Manor of Tawstock

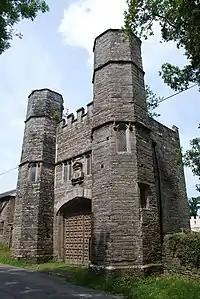
Elizabethan gatehouse built in 1574 of Tawstock Court, viewed from south-east; a Grade II listed building

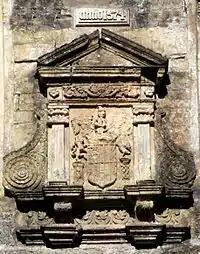
Renaissance aedicule (with (restored) date-stone ""Anno 1574"" above) over gateway on south facade of Elizabethan gatehouse, Tawstock Court. Contains the heraldic achievement of William Bourchier, 3rd Earl of Bath (died 1623).

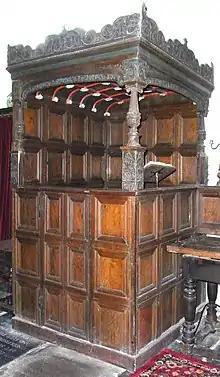
The "Bourchier Pew"

The Elizabethan mansion re-built by William Bourchier, 3rd Earl of Bath, no longer exists apart from the gatehouse, with date-stone 1574. Four years after Sir Bourchier Wrey, 7th Baronet, inherited the estate the house burned down in 1787 and was rebuilt by him in the Neo-Gothic style by about 1800, when Rev. John Swete described visiting it in his travel journal: "Entering through a gateway of antient date by the stables I arrived in front of Tawstock House the seat of Sir Bourchier Wrey which when completed (for it is now but a shell) will be one of the finest houses in the county". Part of the Elizabethan house survives today on the south front. The north front was re-modelled in 1885.